Ann Turner Cook

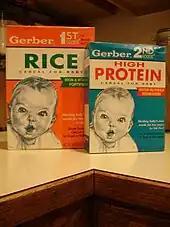
Examples of the Gerber Baby Artwork

Born in Westport, Connecticut, she was the daughter of Bethel (Burson) and syndicated cartoonist Leslie Turner, who drew the comic strip "Captain Easy" for decades. The family's neighbor was the artist Dorothy Hope Smith, who did a charcoal drawing of Ann when she was a baby. In 1928, when Gerber announced it was looking for baby images for its upcoming line of baby food, Smith's drawing was submitted and subsequently chosen. It was trademarked in 1931. The drawing of Ann Turner Cook has since been used on virtually all Gerber baby food packaging. Cook's identity was a secret until 1978. In 1990, Cook appeared as a guest on "To Tell the Truth" in a one-on-one segment.